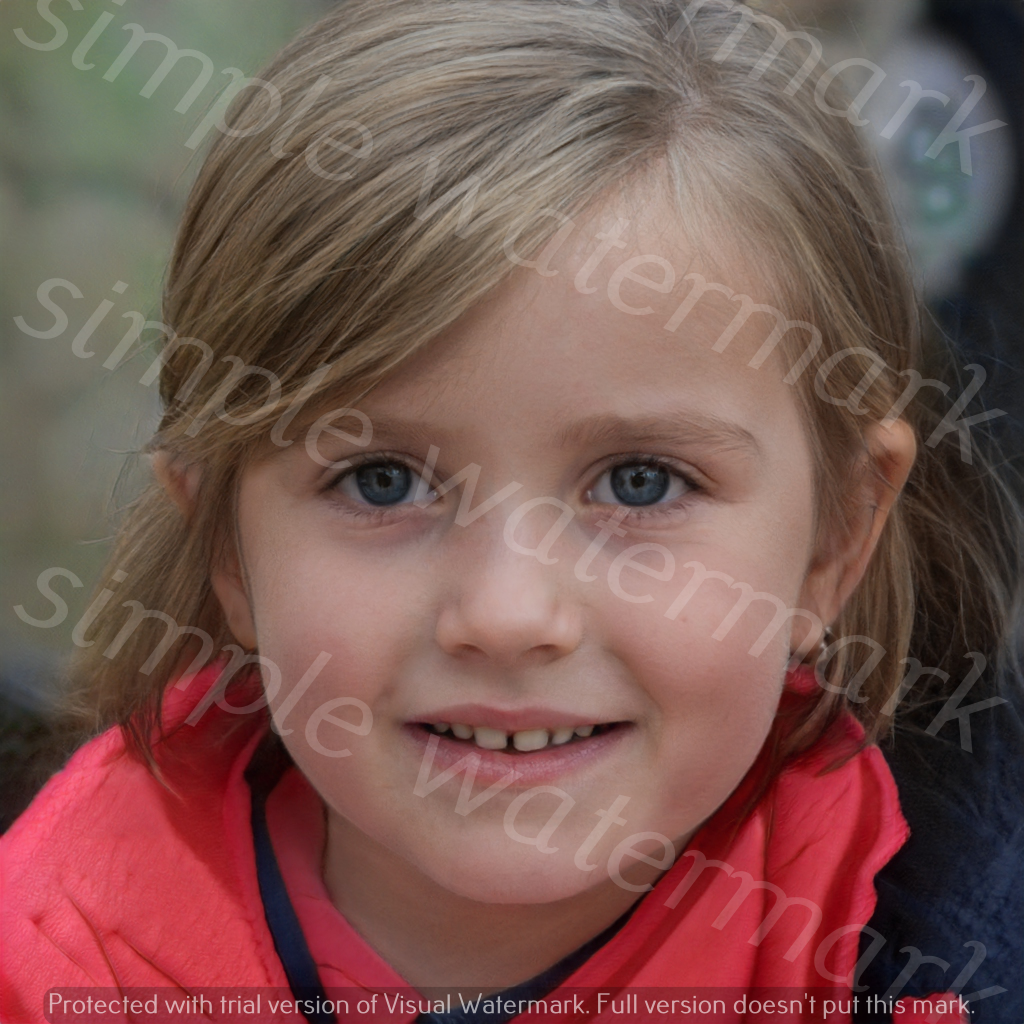
Label: Watermark